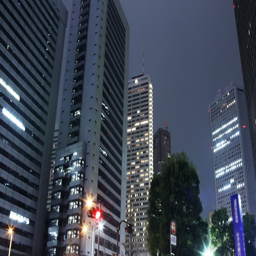
time lapse footage with tilt down motion of skyscrapers in the rain at night